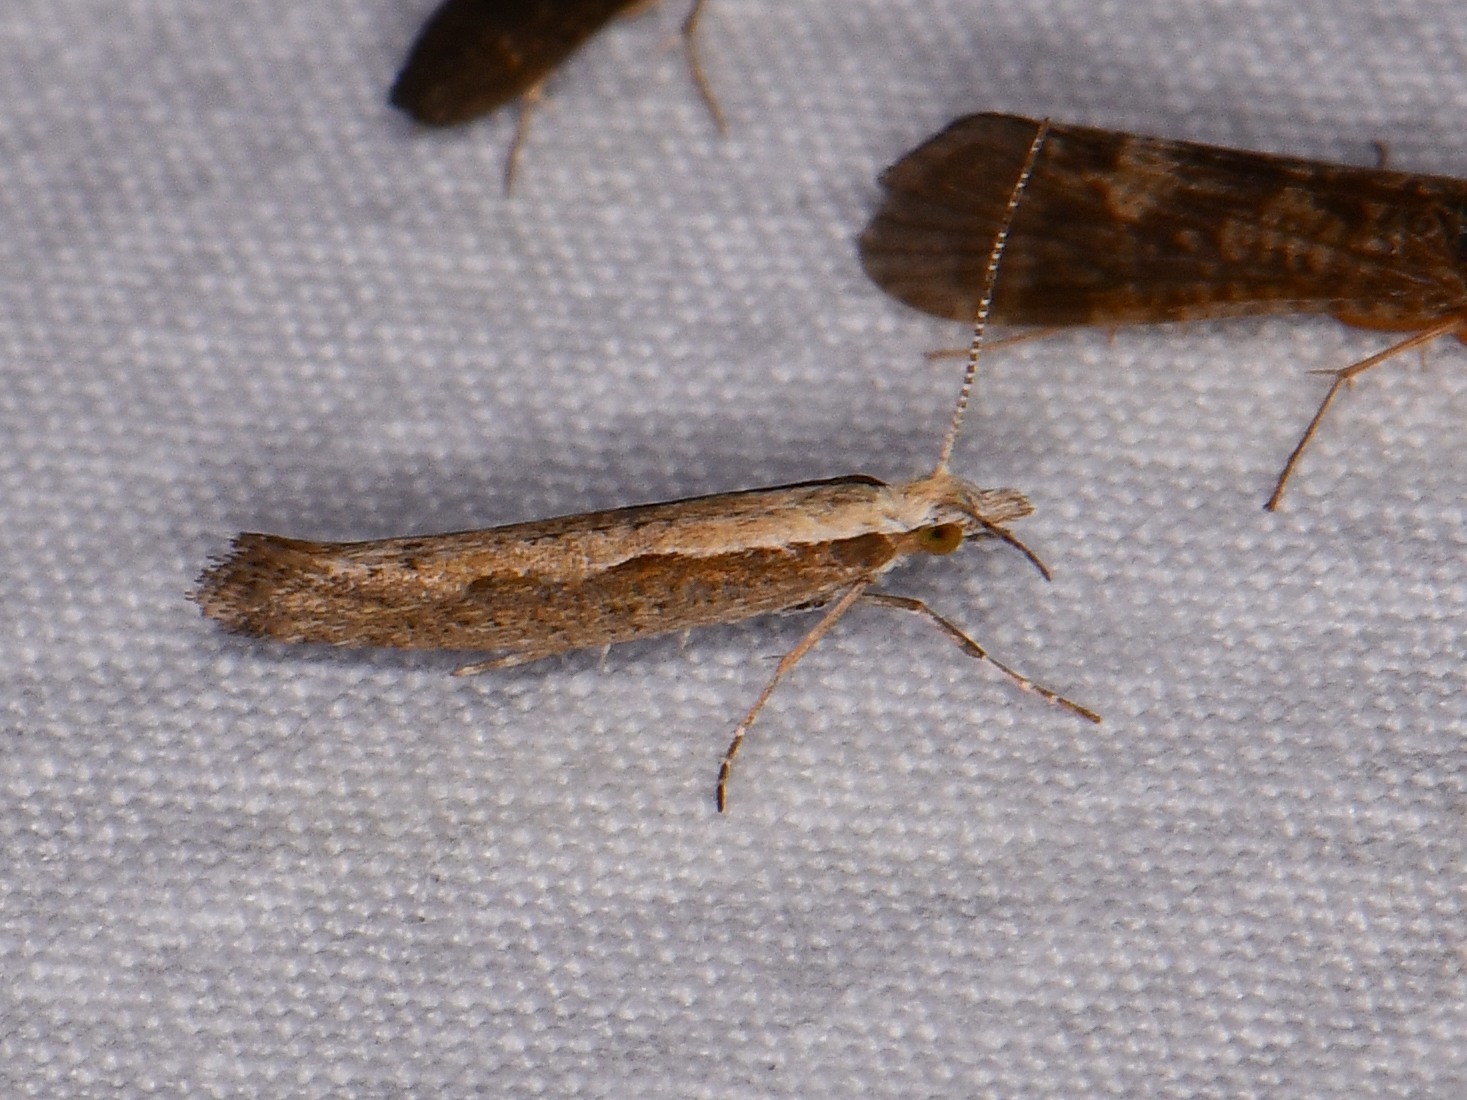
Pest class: diamondback_moth